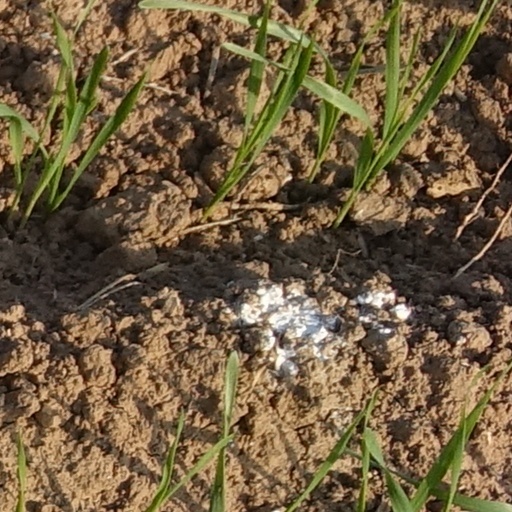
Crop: wheat